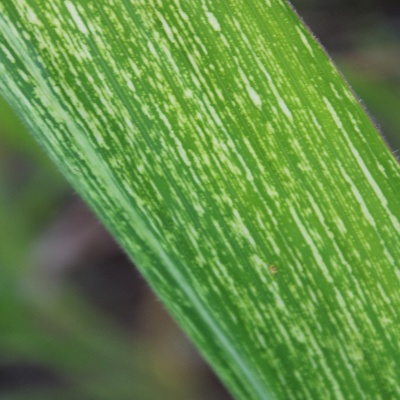
Crop: Maize
Condition: streak virus